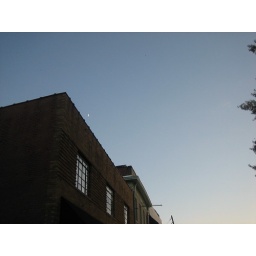
Leaving the coffee shop I was camping yesterday I noticed the half moon looking rather nice over the brown brick building